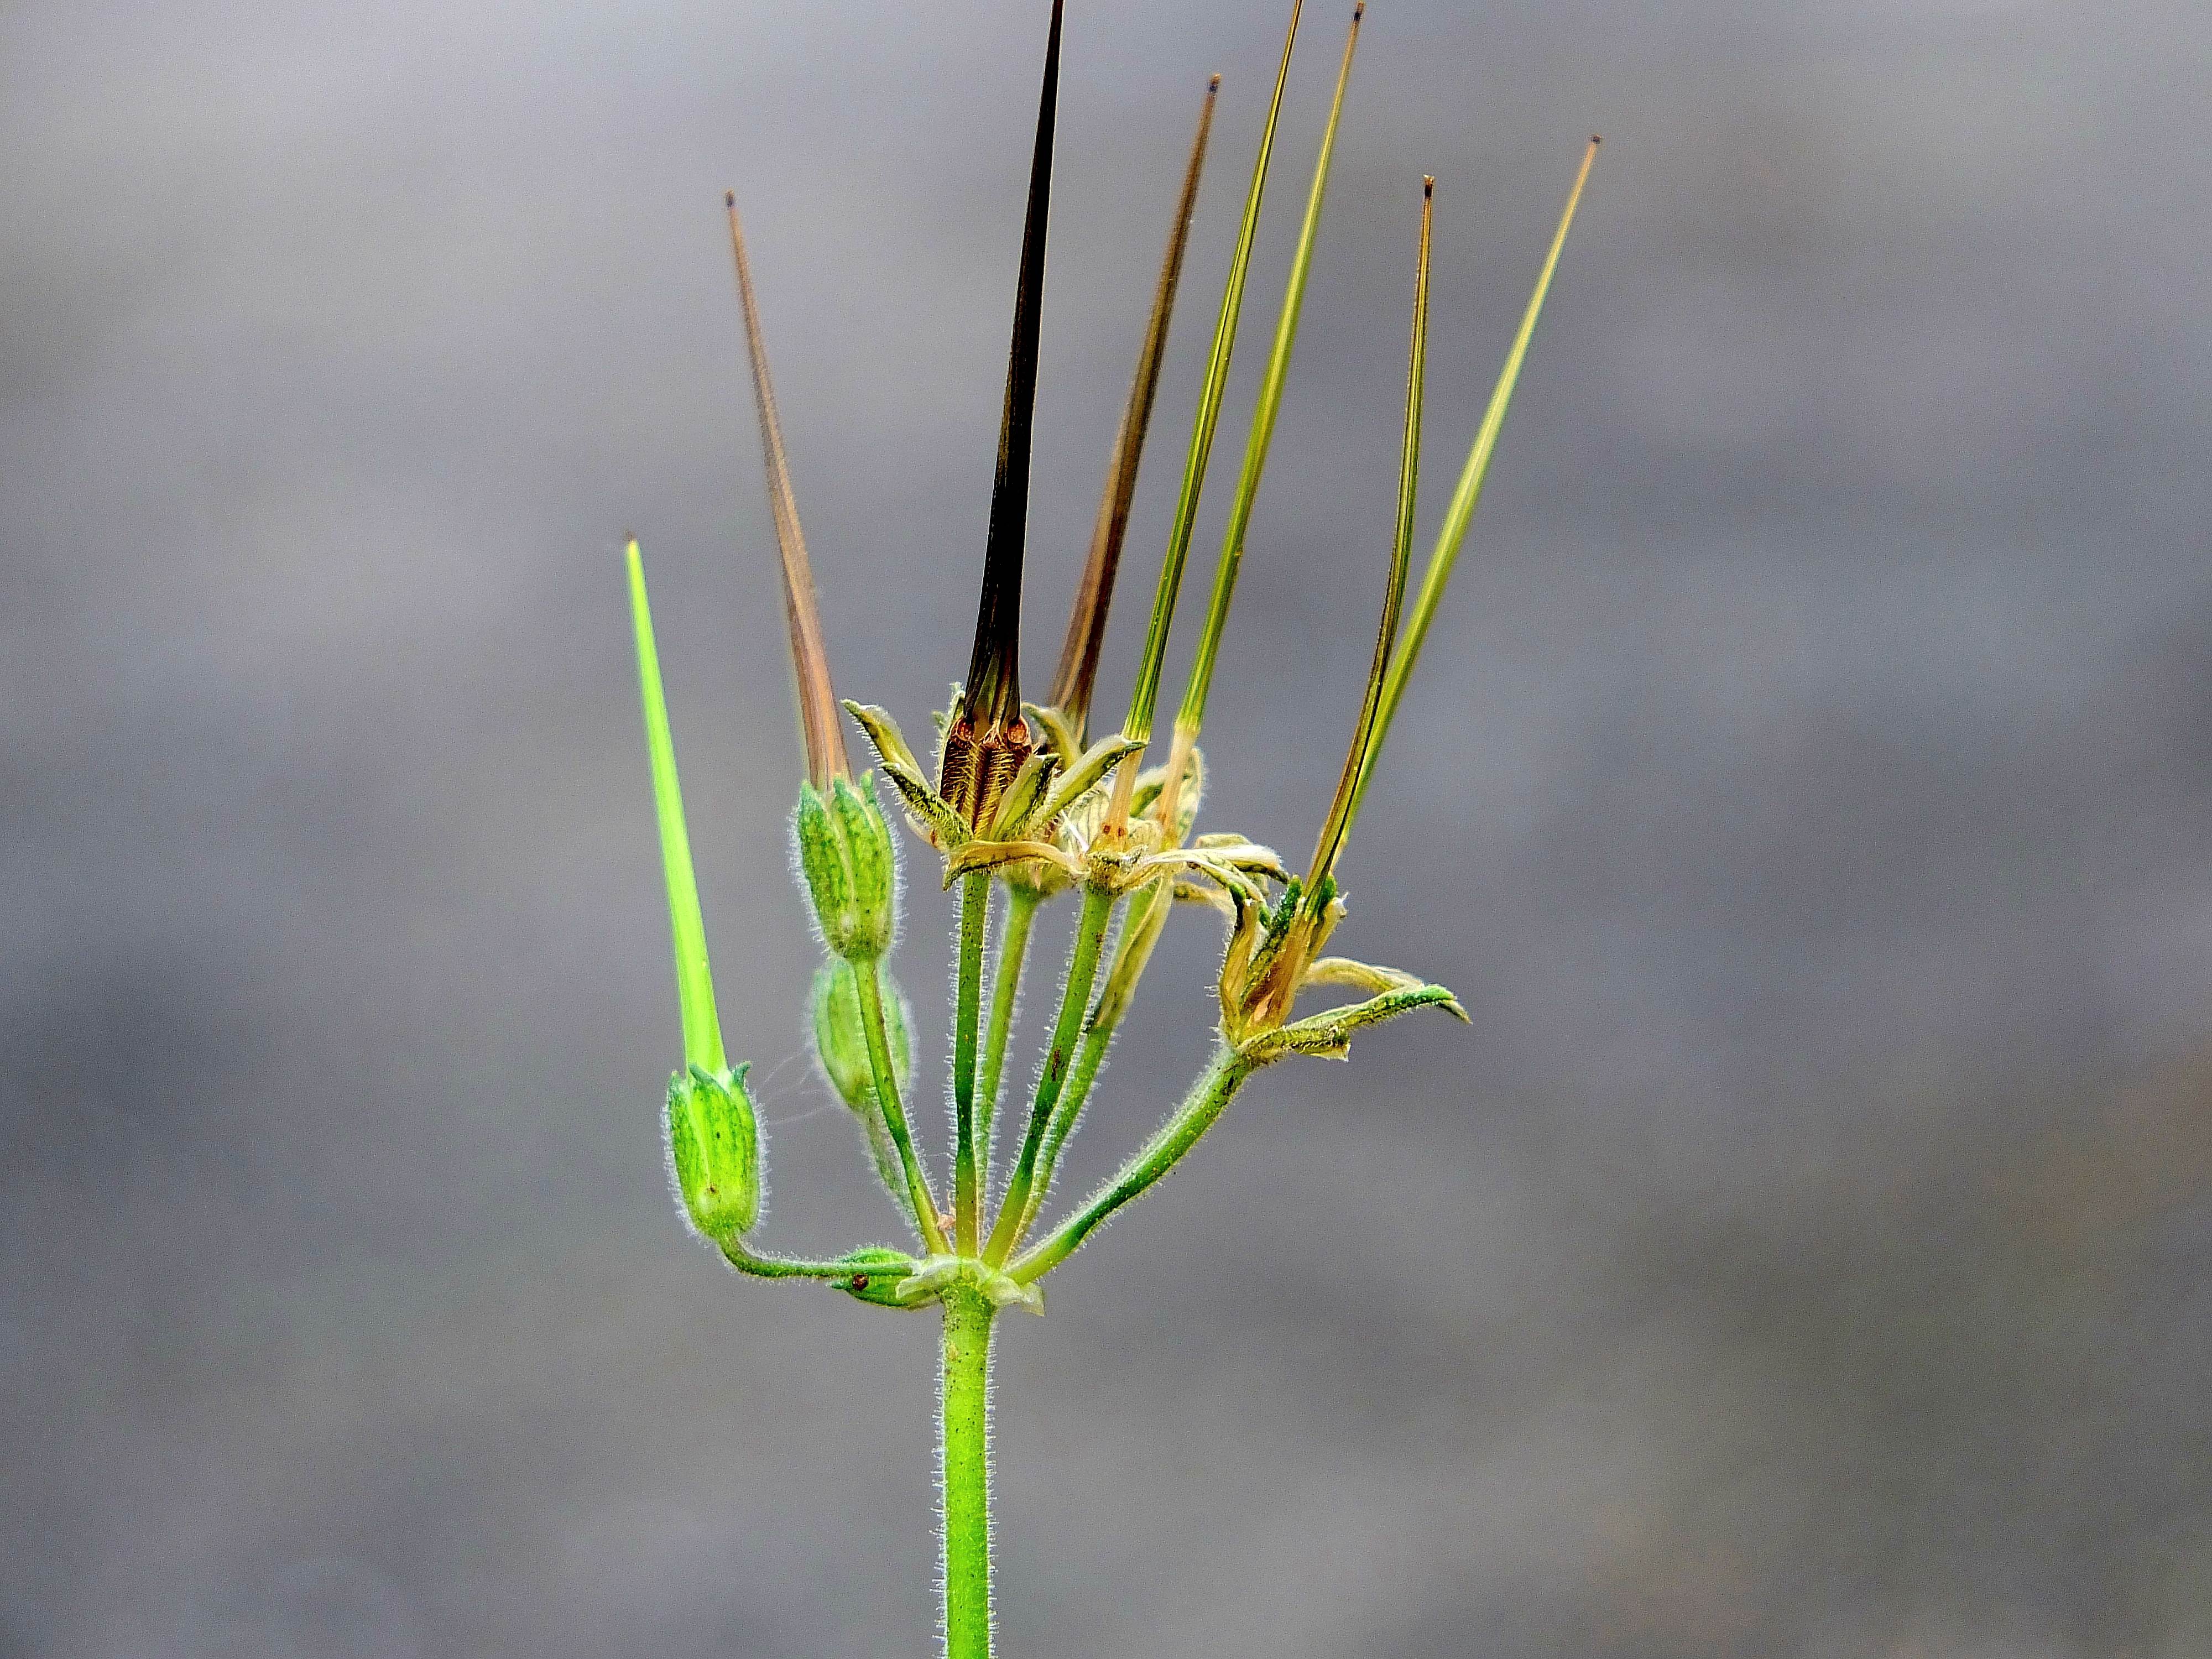
nature, grass, branch, plant, leaf, flower, green, insect, macro, botany, yellow, flora, fauna, invertebrate, wildflower, flowers, close up, naturaleza, flores, bud, ggl1, gaby1, fujifilmxs1, macro photography, flowering plant, grass family, plant stem, land plant, thorns spines and prickles